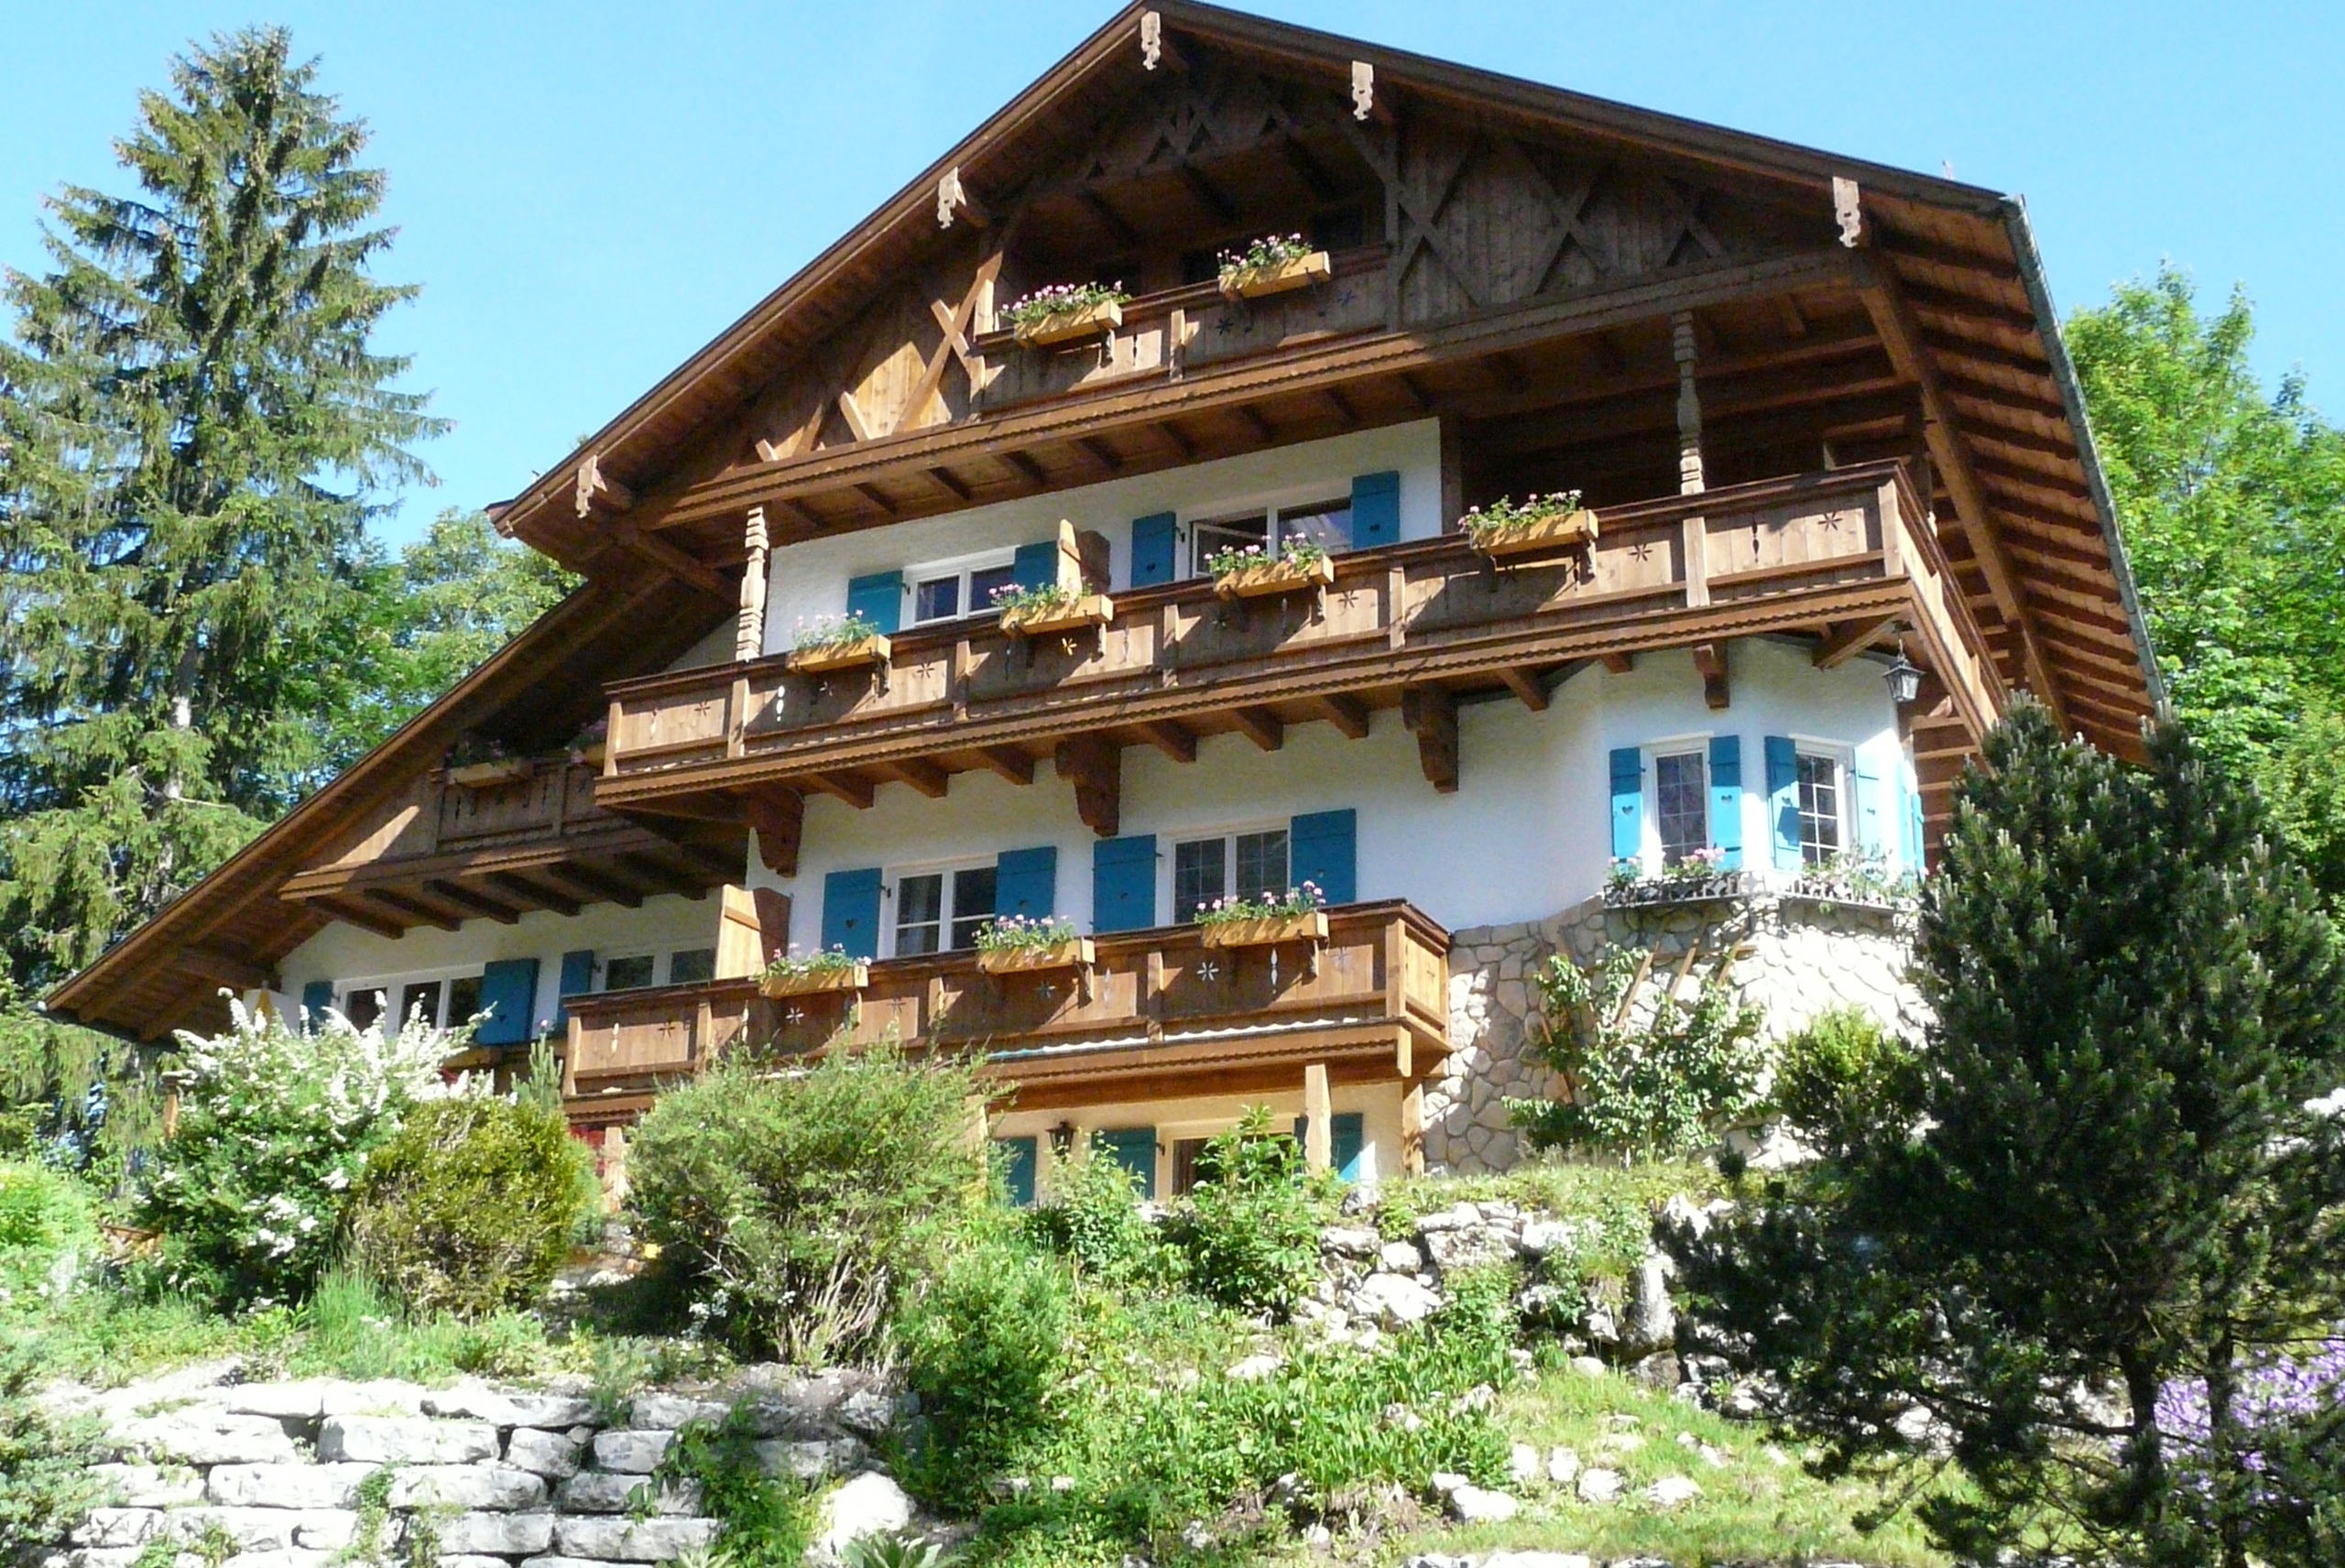
villa, mansion, house, building, home, cottage, alpine, facade, property, apartment, resort, grainau, estate, log cabin, real estate, eco hotel